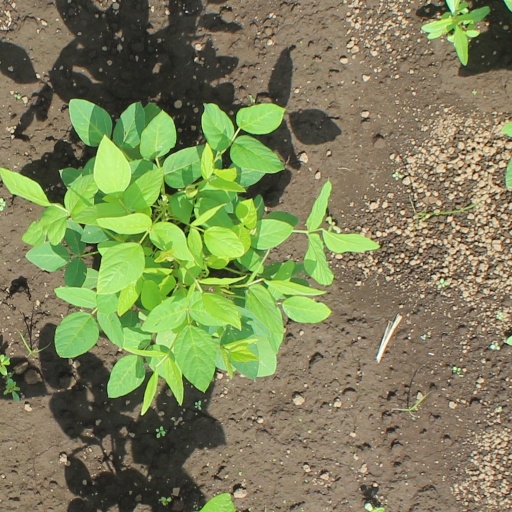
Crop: soybean